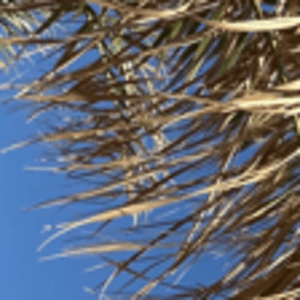
Label: Rachis Blight